Single transferable vote

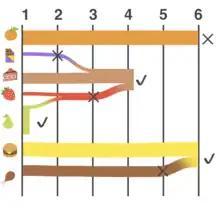
A Sankey chart illustrating the vote process. Not shown is the one-vote transfer from Strawberry to Oranges in Step 4.

The single transferable vote (STV) or proportional-ranked choice voting (P-RCV) is a multi-winner electoral system in which each voter casts a single vote in the form of a ranked ballot. Voters have the option to rank candidates, and their vote may be transferred according to alternative preferences if their preferred candidate is eliminated or elected with surplus votes, so that their vote is used to elect someone they prefer over others in the running. STV aims to approach proportional representation based on votes cast in the district where it is used, so that each vote is worth about the same as another.